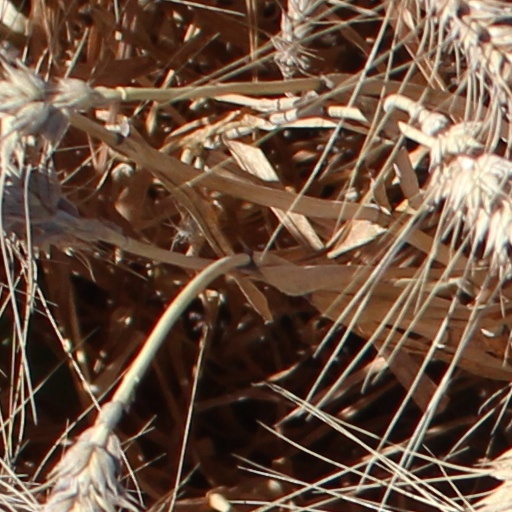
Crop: wheat